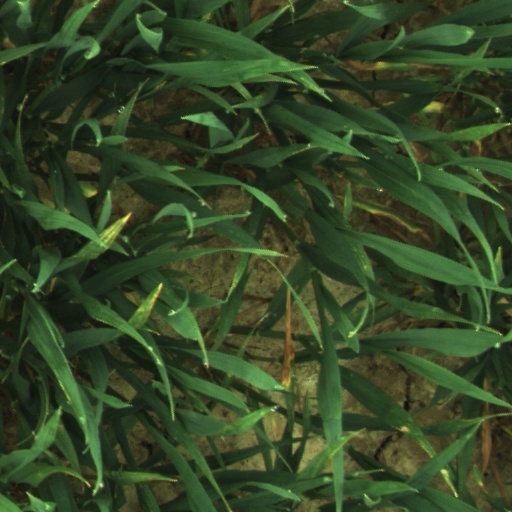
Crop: wheat